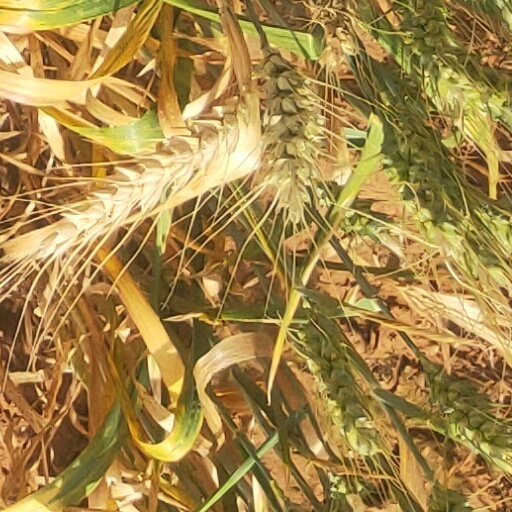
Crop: wheat